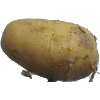
Label: Potato White 1